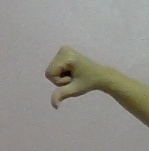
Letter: waw